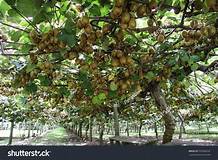
Label: Kiwi